Darebin Falcons

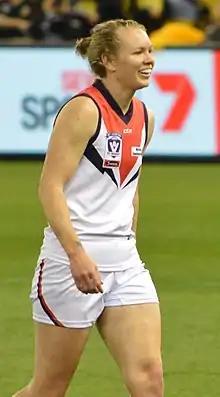
Aasta O'Connor was the fourth pick in the inaugural AFL women's draft.

In May 2013, the inaugural AFL women's draft was held. 50 players were selected to make up and sides, which played an exhibition game for the Hampson–Hardeman Cup. Ten Darebin players were recruited, the most of any club: